Buckeye School

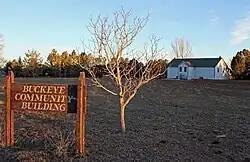
Building and "Buckeye Community Center" sign in 2014

The Buckeye School, in Larimer County, Colorado near Wellington, Colorado, now known as the Buckeye Community Center, was a rural two-room schoolhouse built in 1925. It was used as a school until 1960. It was listed on the National Register of Historic Places in 2008.